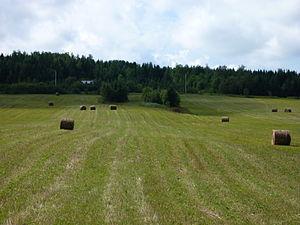
Champs à Saint-Alexandre-des-Lacs
La vallée de la Matapédia est formée au sein des monts Chic-Chocs, section des monts Notre-Dame, massif qui forme un prolongement de la chaîne de montagnes des Appalaches dans l'Est du Québec, au Canada. Son nom est emprunté à la rivière qui la sillonne et au lac qui est en son centre. Elle est située au Sud-Ouest de la péninsule gaspésienne et s'étire sur une longueur de 375 km.
La Matapédia est une municipalité régionale de comté située dans l'Est du Canada dans la région administrative du Bas-Saint-Laurent au Québec à l'entrée de la péninsule gaspésienne.
Saint-Alexandre-des-Lacs est une municipalité de paroisse à vocation forestière de la province de Québec, au Canada, située dans le Nord-Est de la vallée de la Matapédia dans le Bas-Saint-Laurent. Elle fait partie de la municipalité régionale de comté de La Matapédia.